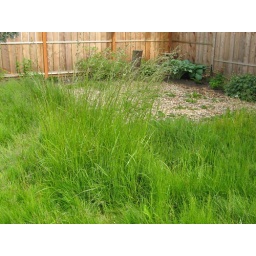
Dealing with grass sucks ass. I'm going to put some rocks around this tall clump &amp;amp; call it ornamental.